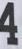
Number: 4